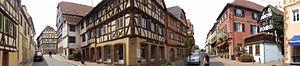
Bouxwiller est une commune française de la plaine d'Alsace située à 33,3 km au nord-ouest de Strasbourg, dans le département du Bas-Rhin en région Grand Est. Elle est le chef-lieu du canton de Bouxwiller et de la Communauté de communes de Hanau-La Petite Pierre. En 2013, la population légale est de 4 037 habitants.